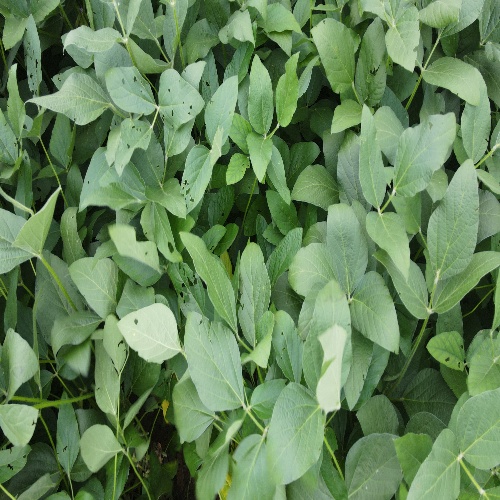
Label: Caterpillar